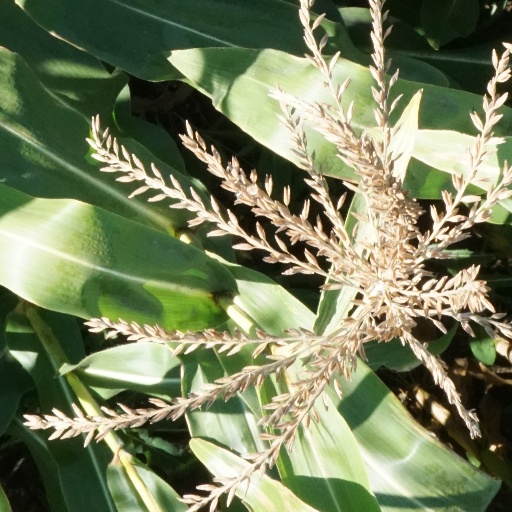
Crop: maize; corn